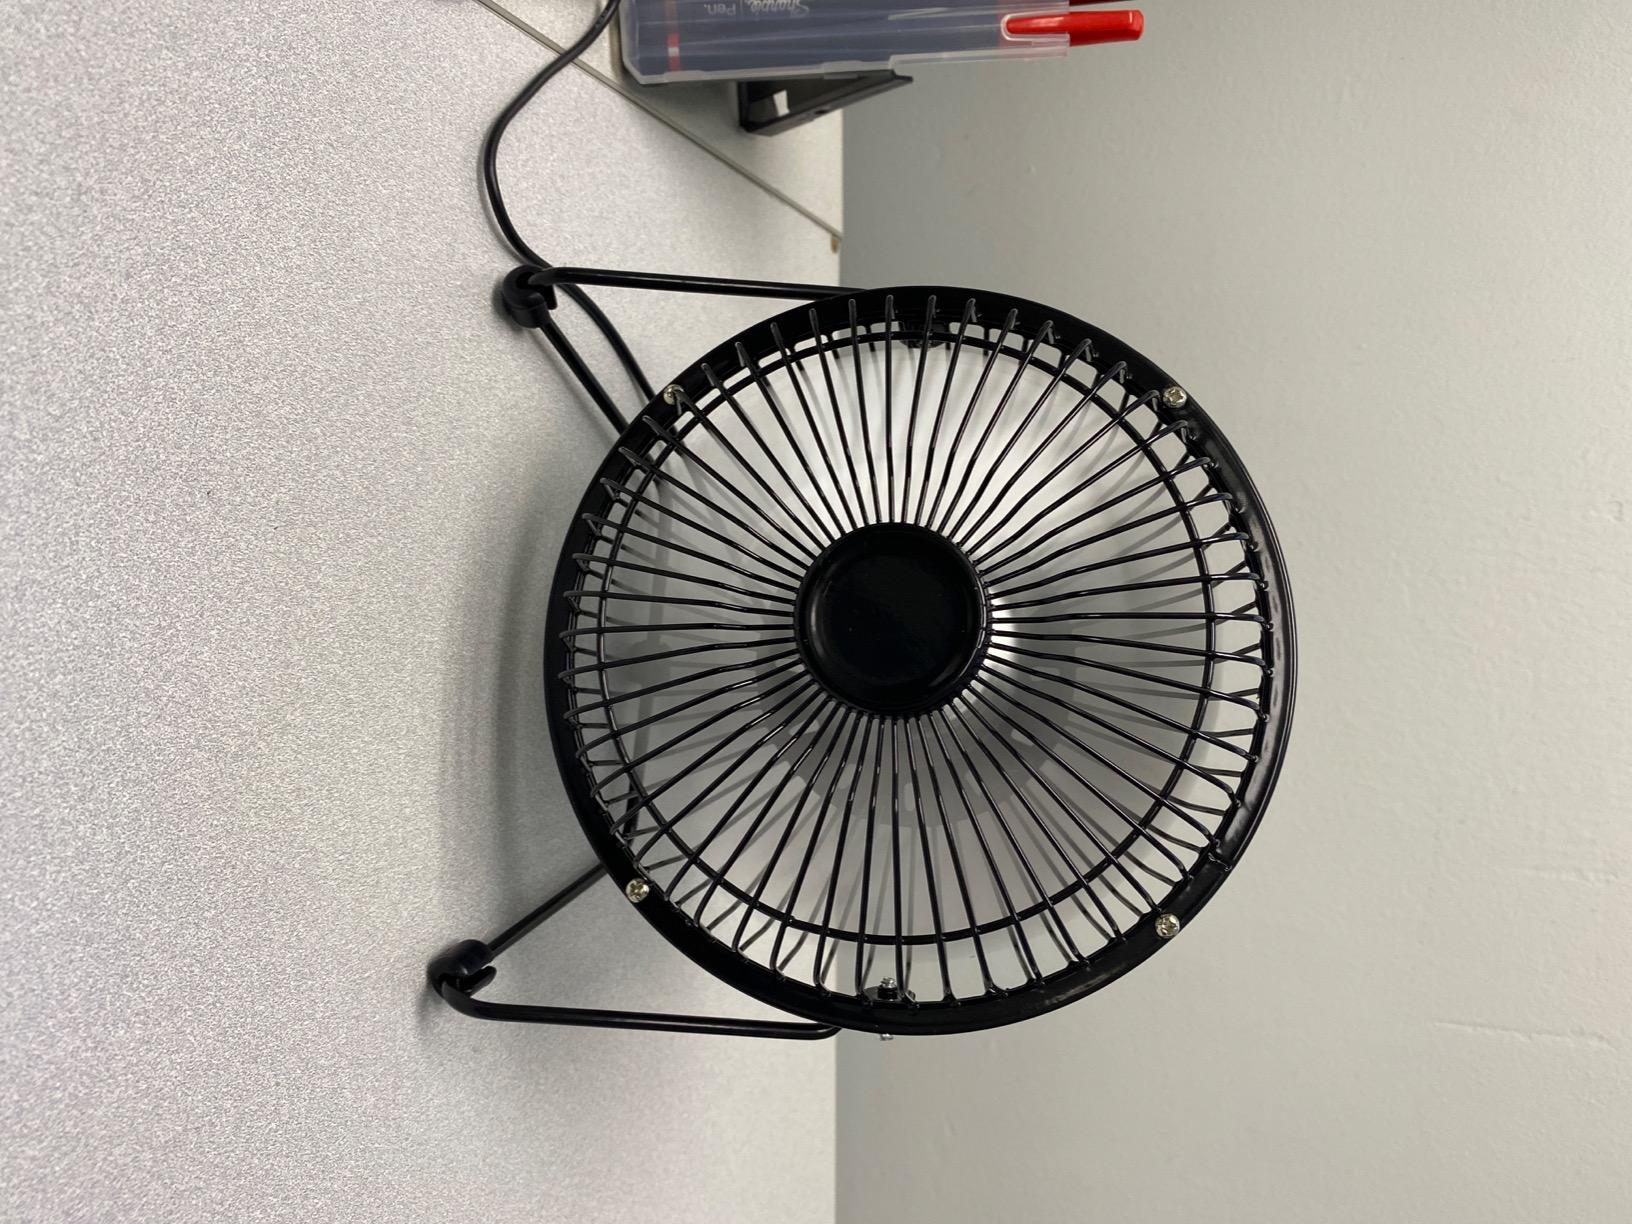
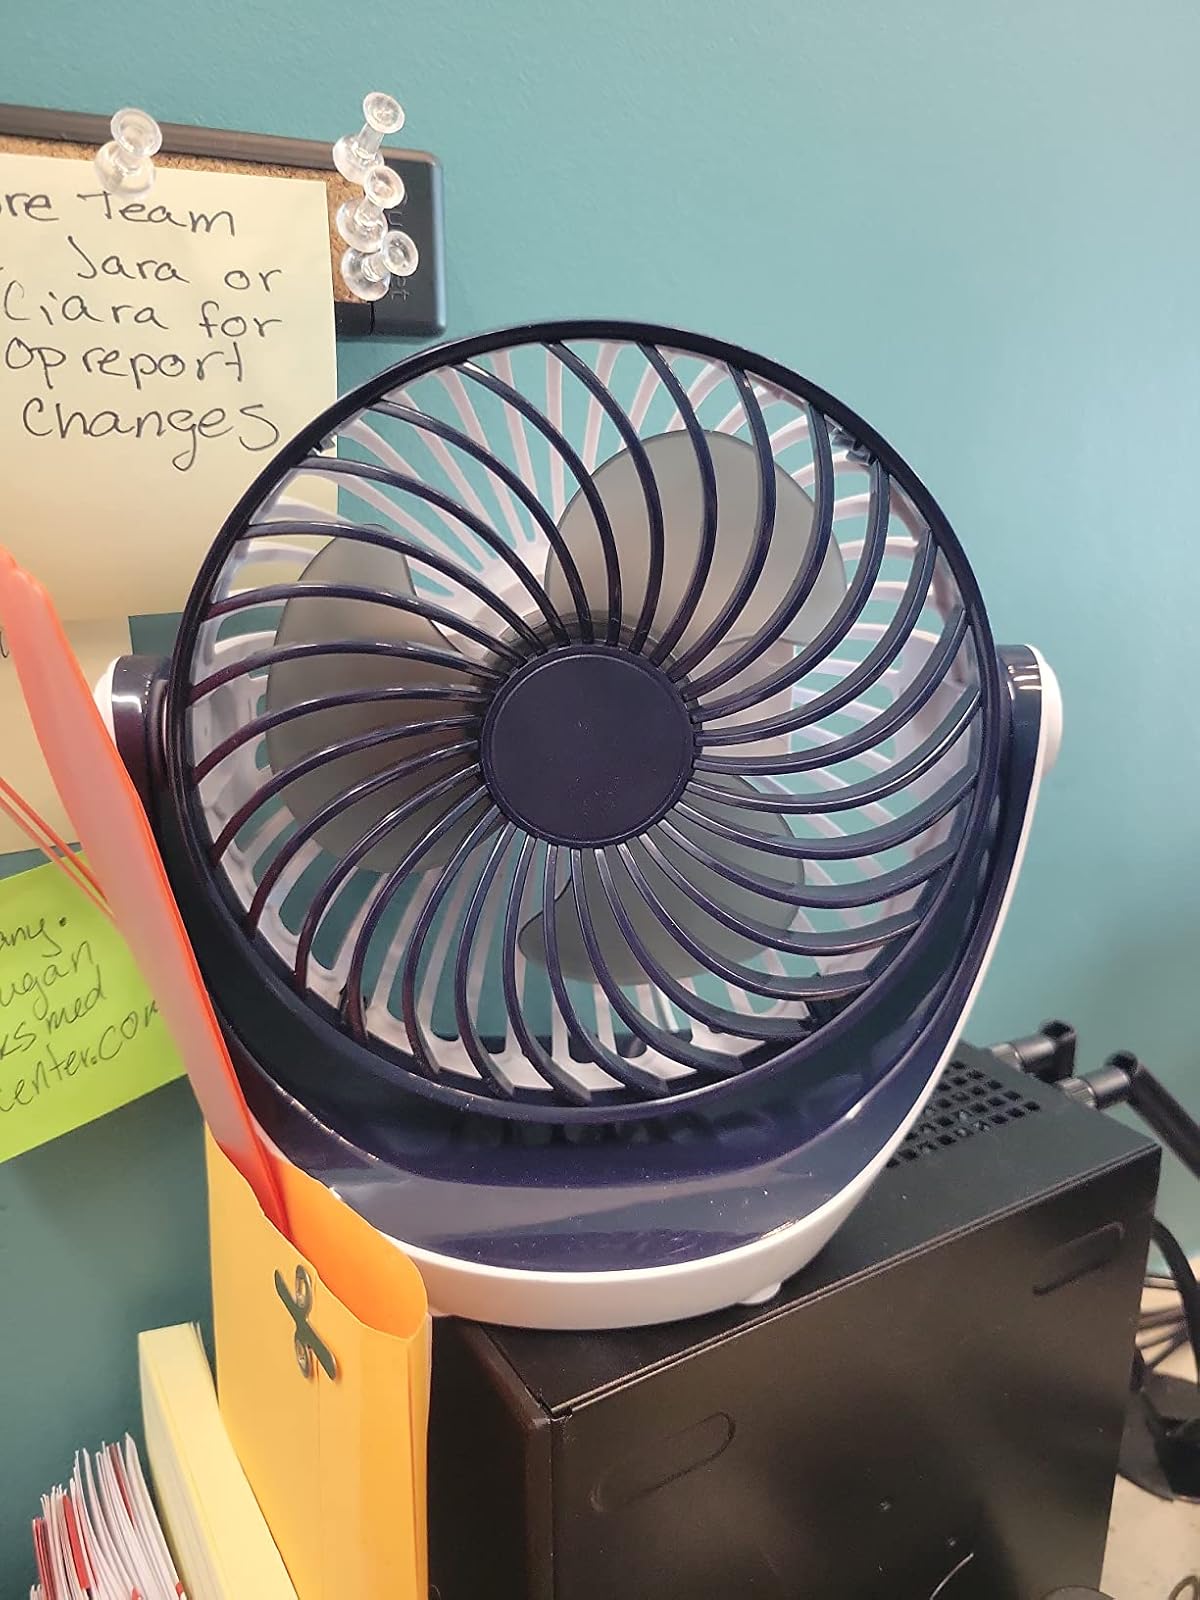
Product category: fan
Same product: no